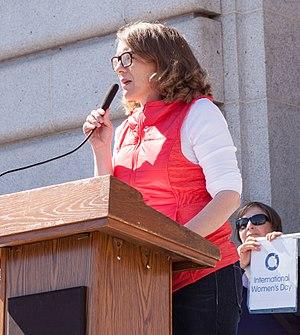
#GrabYourWallet est une organisation et une campagne sur les médias sociaux qui est un terme pour désigner de manière générale tous les boycotts économiques effectués contre les entreprises qui ont des liens avec Donald Trump en réponse d'une conversation entre Donald Trump et Billy Bush sur le tournage d'Access HollyDonaldod où il a dit « attrapez-les par la chatte ».